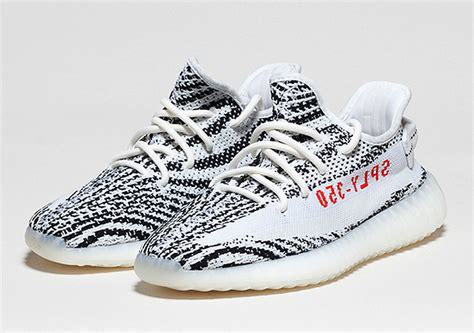
Brand: Adidas
Model: Yeezy Boost 350 V2